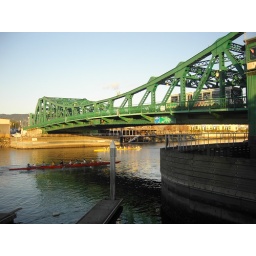
the rowing team from cal training under the park street bridge - 23rd avenue, alameda / oakland, california